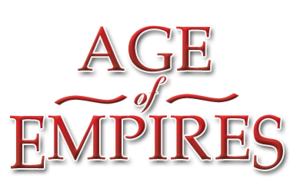
Age of Empires
Age of Empires er et computerspil udviklet af Ensemble Studios og udgivet af Microsoft i 1997. Spillet, der ofte ses forkortet som AoE, er primært udviklet til pc, selv om enkelte andre platforme understøttes – dog ikke de mange udbredte spillekonsoller. Spillet har fået en meget stor fanskare, og det er siden fulgt op af flere andre lignende spil – se nederst i artiklen.